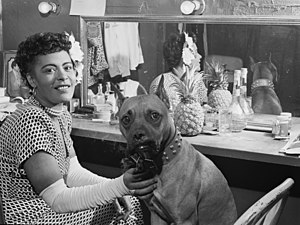
Billie Holiday / Privatliv
Billie Holiday og hunden Mister, NYC, omkring juni 1946
Billie Holiday var en amerikansk jazzsangerinde.